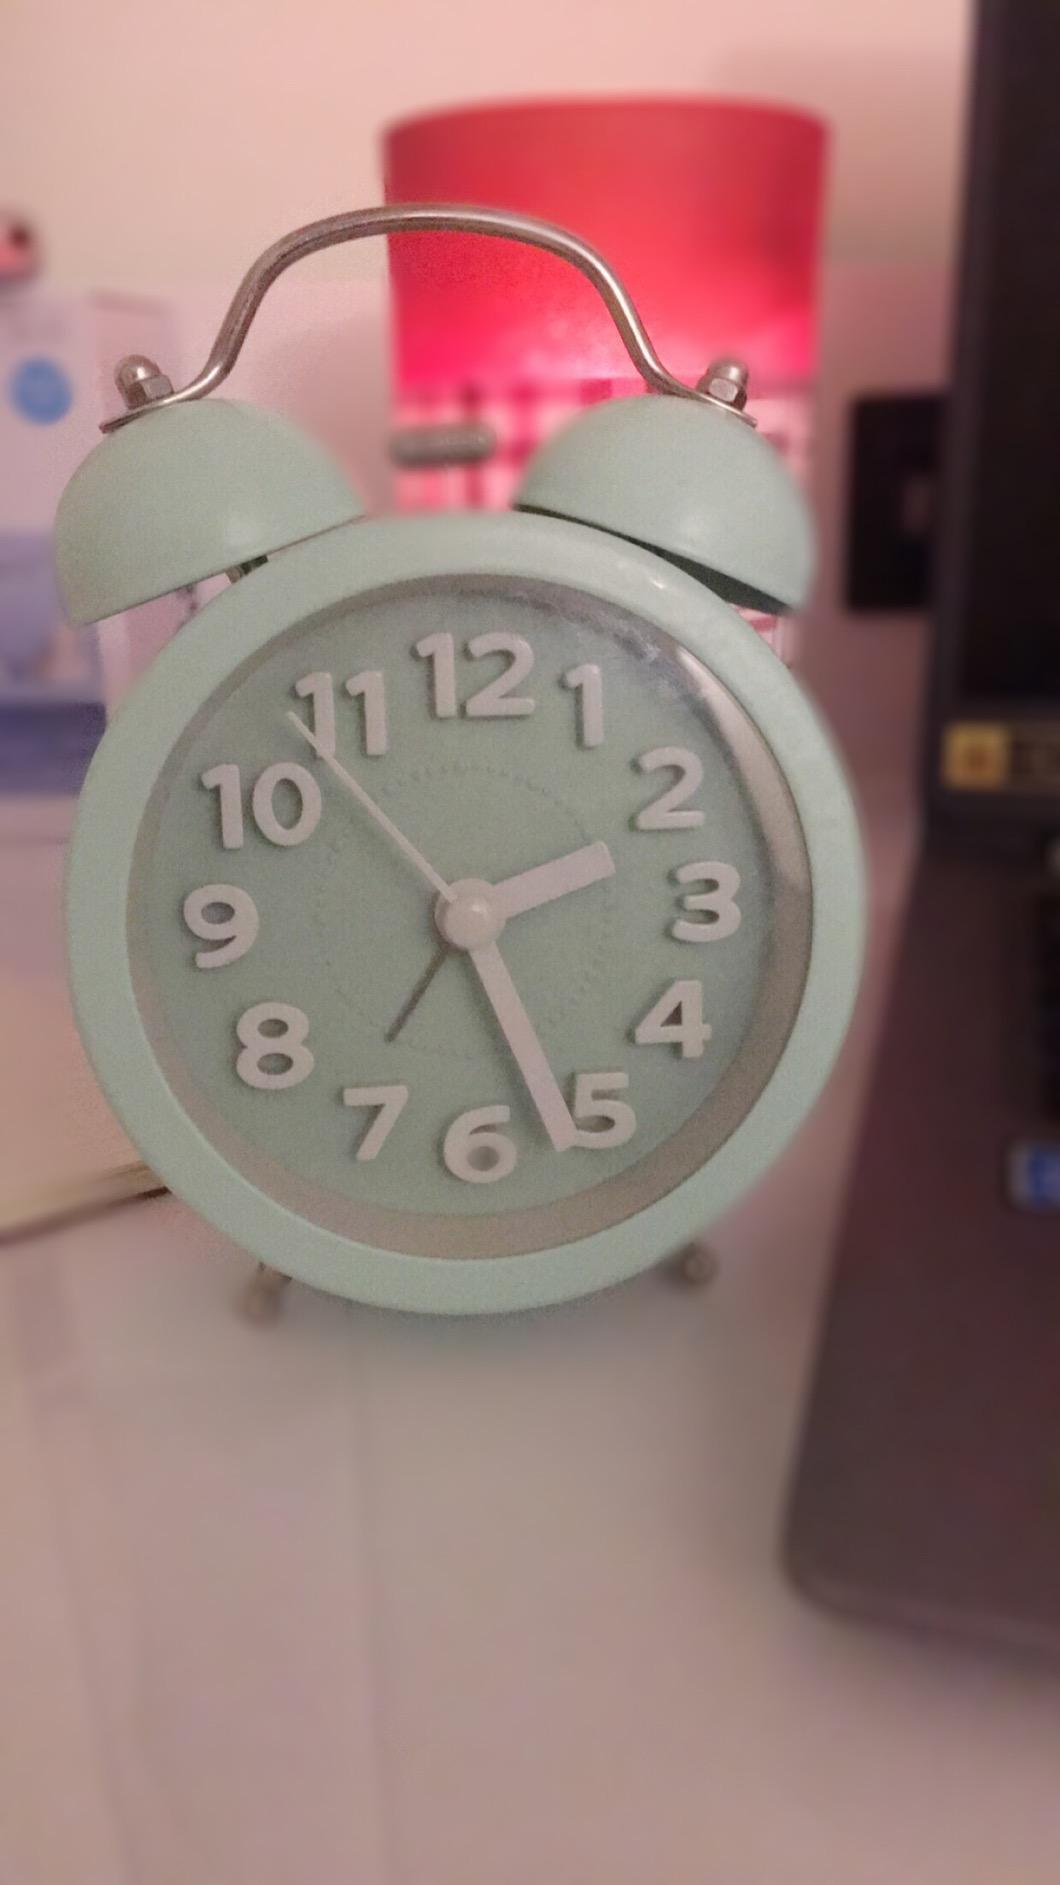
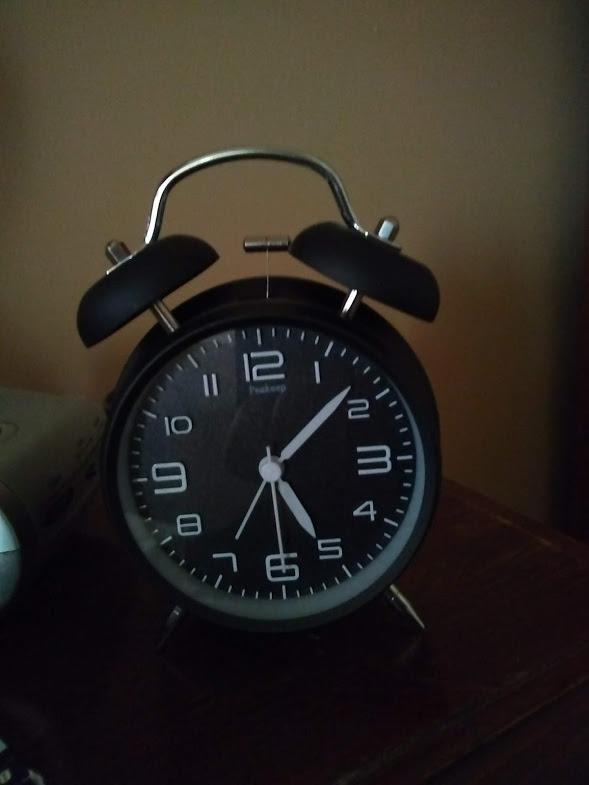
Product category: clock
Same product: no